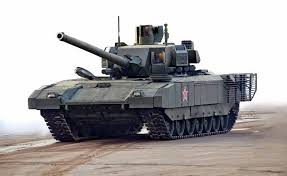
Label: Tank